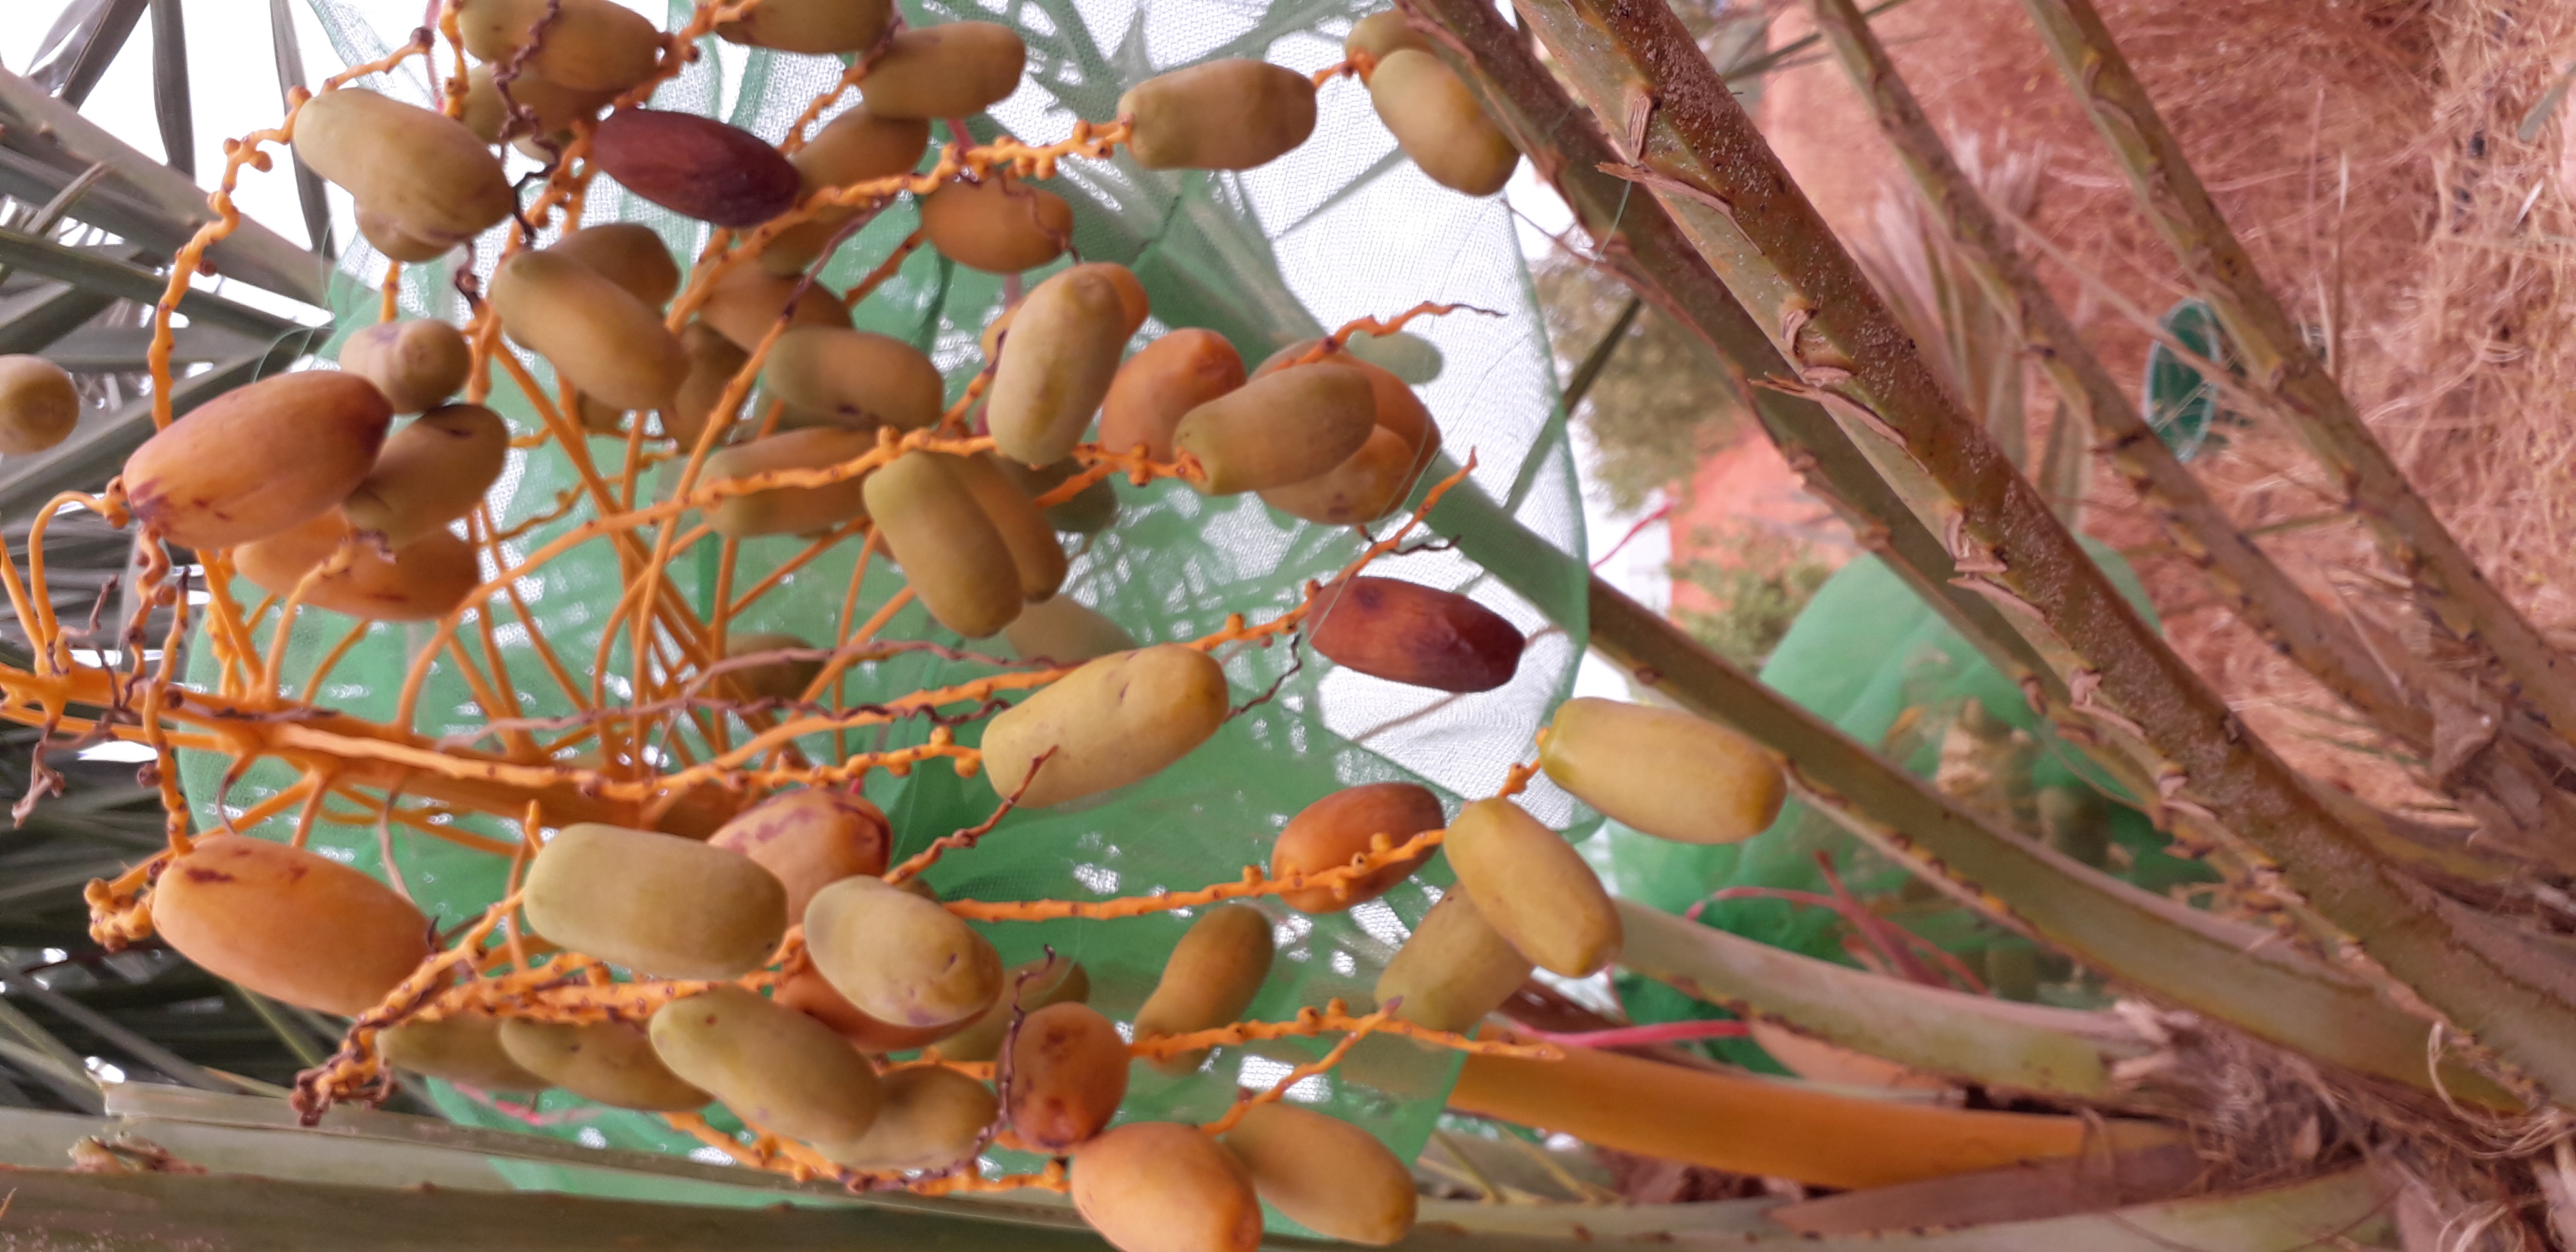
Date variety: Boumajhoul